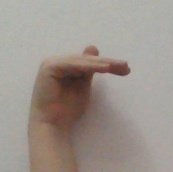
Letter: khaa